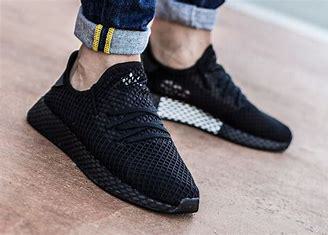
Brand: Adidas
Model: Deerupt Runner